St Mary's Anglican Church, Mount Morgan

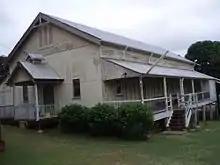
Sunday School and Hall, 2009

The main St Mary's Anglican Church building runs parallel to Gordon Street in Mount Morgan township, and is of two distinct components: the original Church with octagonal apse (eastern end); and a later added vestry (western end). St Mary's Church is a prominent visual element in both the Gordon Street and greater Mount Morgan township built landscape. This Church is part of an Anglican church site that also contains a church hall, rectory, and bell tower.